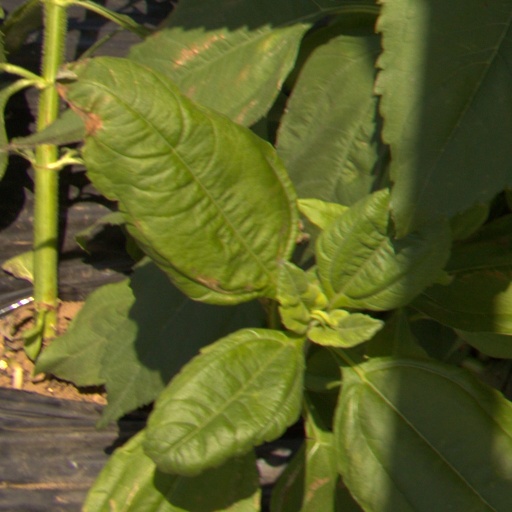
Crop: Jerusalem artichoke